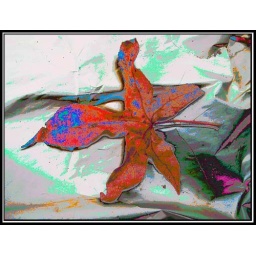
A light brown fall leaf against a white paper background